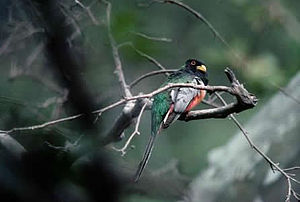
Trogoner
Pragttrogon Trogon elegans
Trogonere er den eneste familie i fugleordenen Trogoniformes.